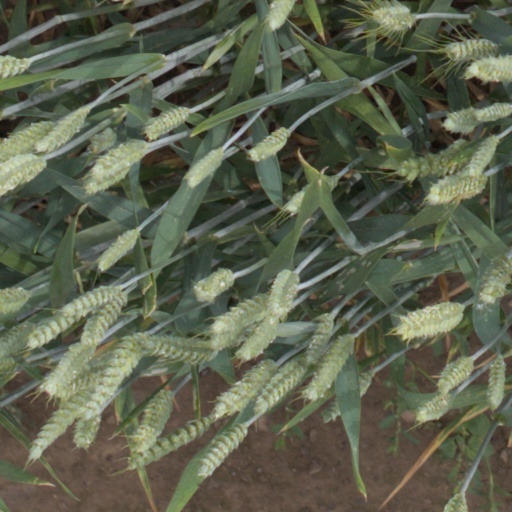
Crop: wheat